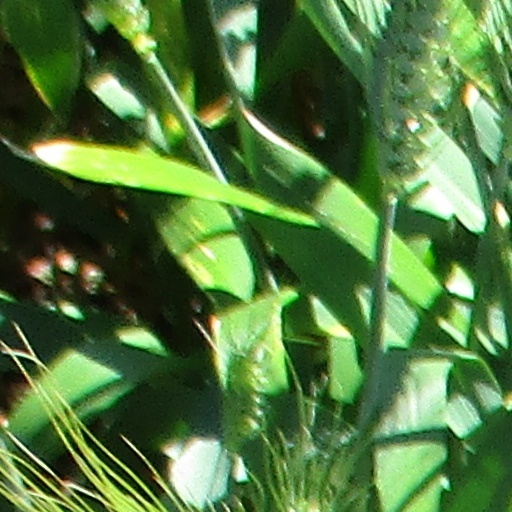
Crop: wheat